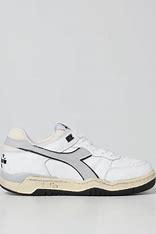
Brand: Diadora
Model: 100